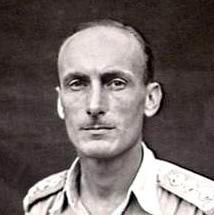
Age: 34